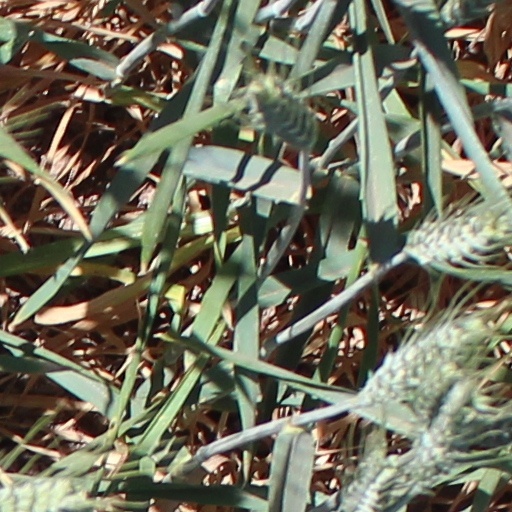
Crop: wheat